Stafford Mineral Springs

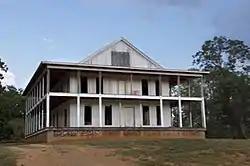

The Stafford Mineral Springs and Stafford's Wells Hotel are the site of a historic mineral springs hotel resort property in Montgomery County, Mississippi. The property was built in 1890 by Dr. Thomas Washborn and was visited for its supposed curative properties. Prior to 1916 it had well houses, bath houses, guest cottages, a dance pavilion, and gambling hall. The springs were listed on the National Register of Historic Places on September 8, 2000.